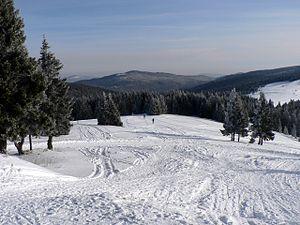
Les Gorce sont un massif de montagnes situé en Pologne dans l'arc des Beskides, partie septentrionale des Carpates. Ils atteignent des altitudes modestes, culminant à 1 310 mètres au Turbacz. La partie centrale est protégée par le parc national des Gorce.